Trombone

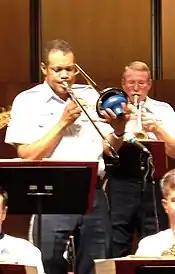
A plunger in use

A distinctive form of tenor trombone was popularized in France in the early 19th century. Called the buccin, it featured a tenor trombone slide and a bell that ended in a zoomorphic (serpent or dragon) head. It sounds like a cross between a trombone and a French horn, with a very wide dynamic range but a limited and variable range of pitch. Hector Berlioz wrote for the buccin in his "Messe solennelle" of 1824.